Gravel (video game)

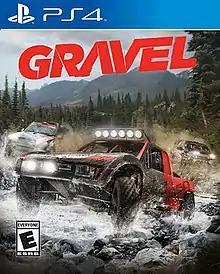

Gravel is a 2018 racing video game developed by Milestone srl and published by Milestone and Square Enix for Microsoft Windows, PlayStation 4 and Xbox One. MacOS and Linux ports by Virtual Programming were released in January 2019.